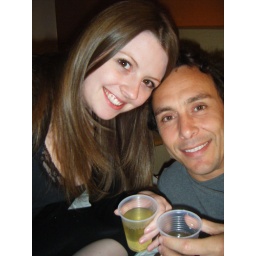
Our classy night in the Travelodge watching the Big Brother finale and drinking wine out of plastic cups